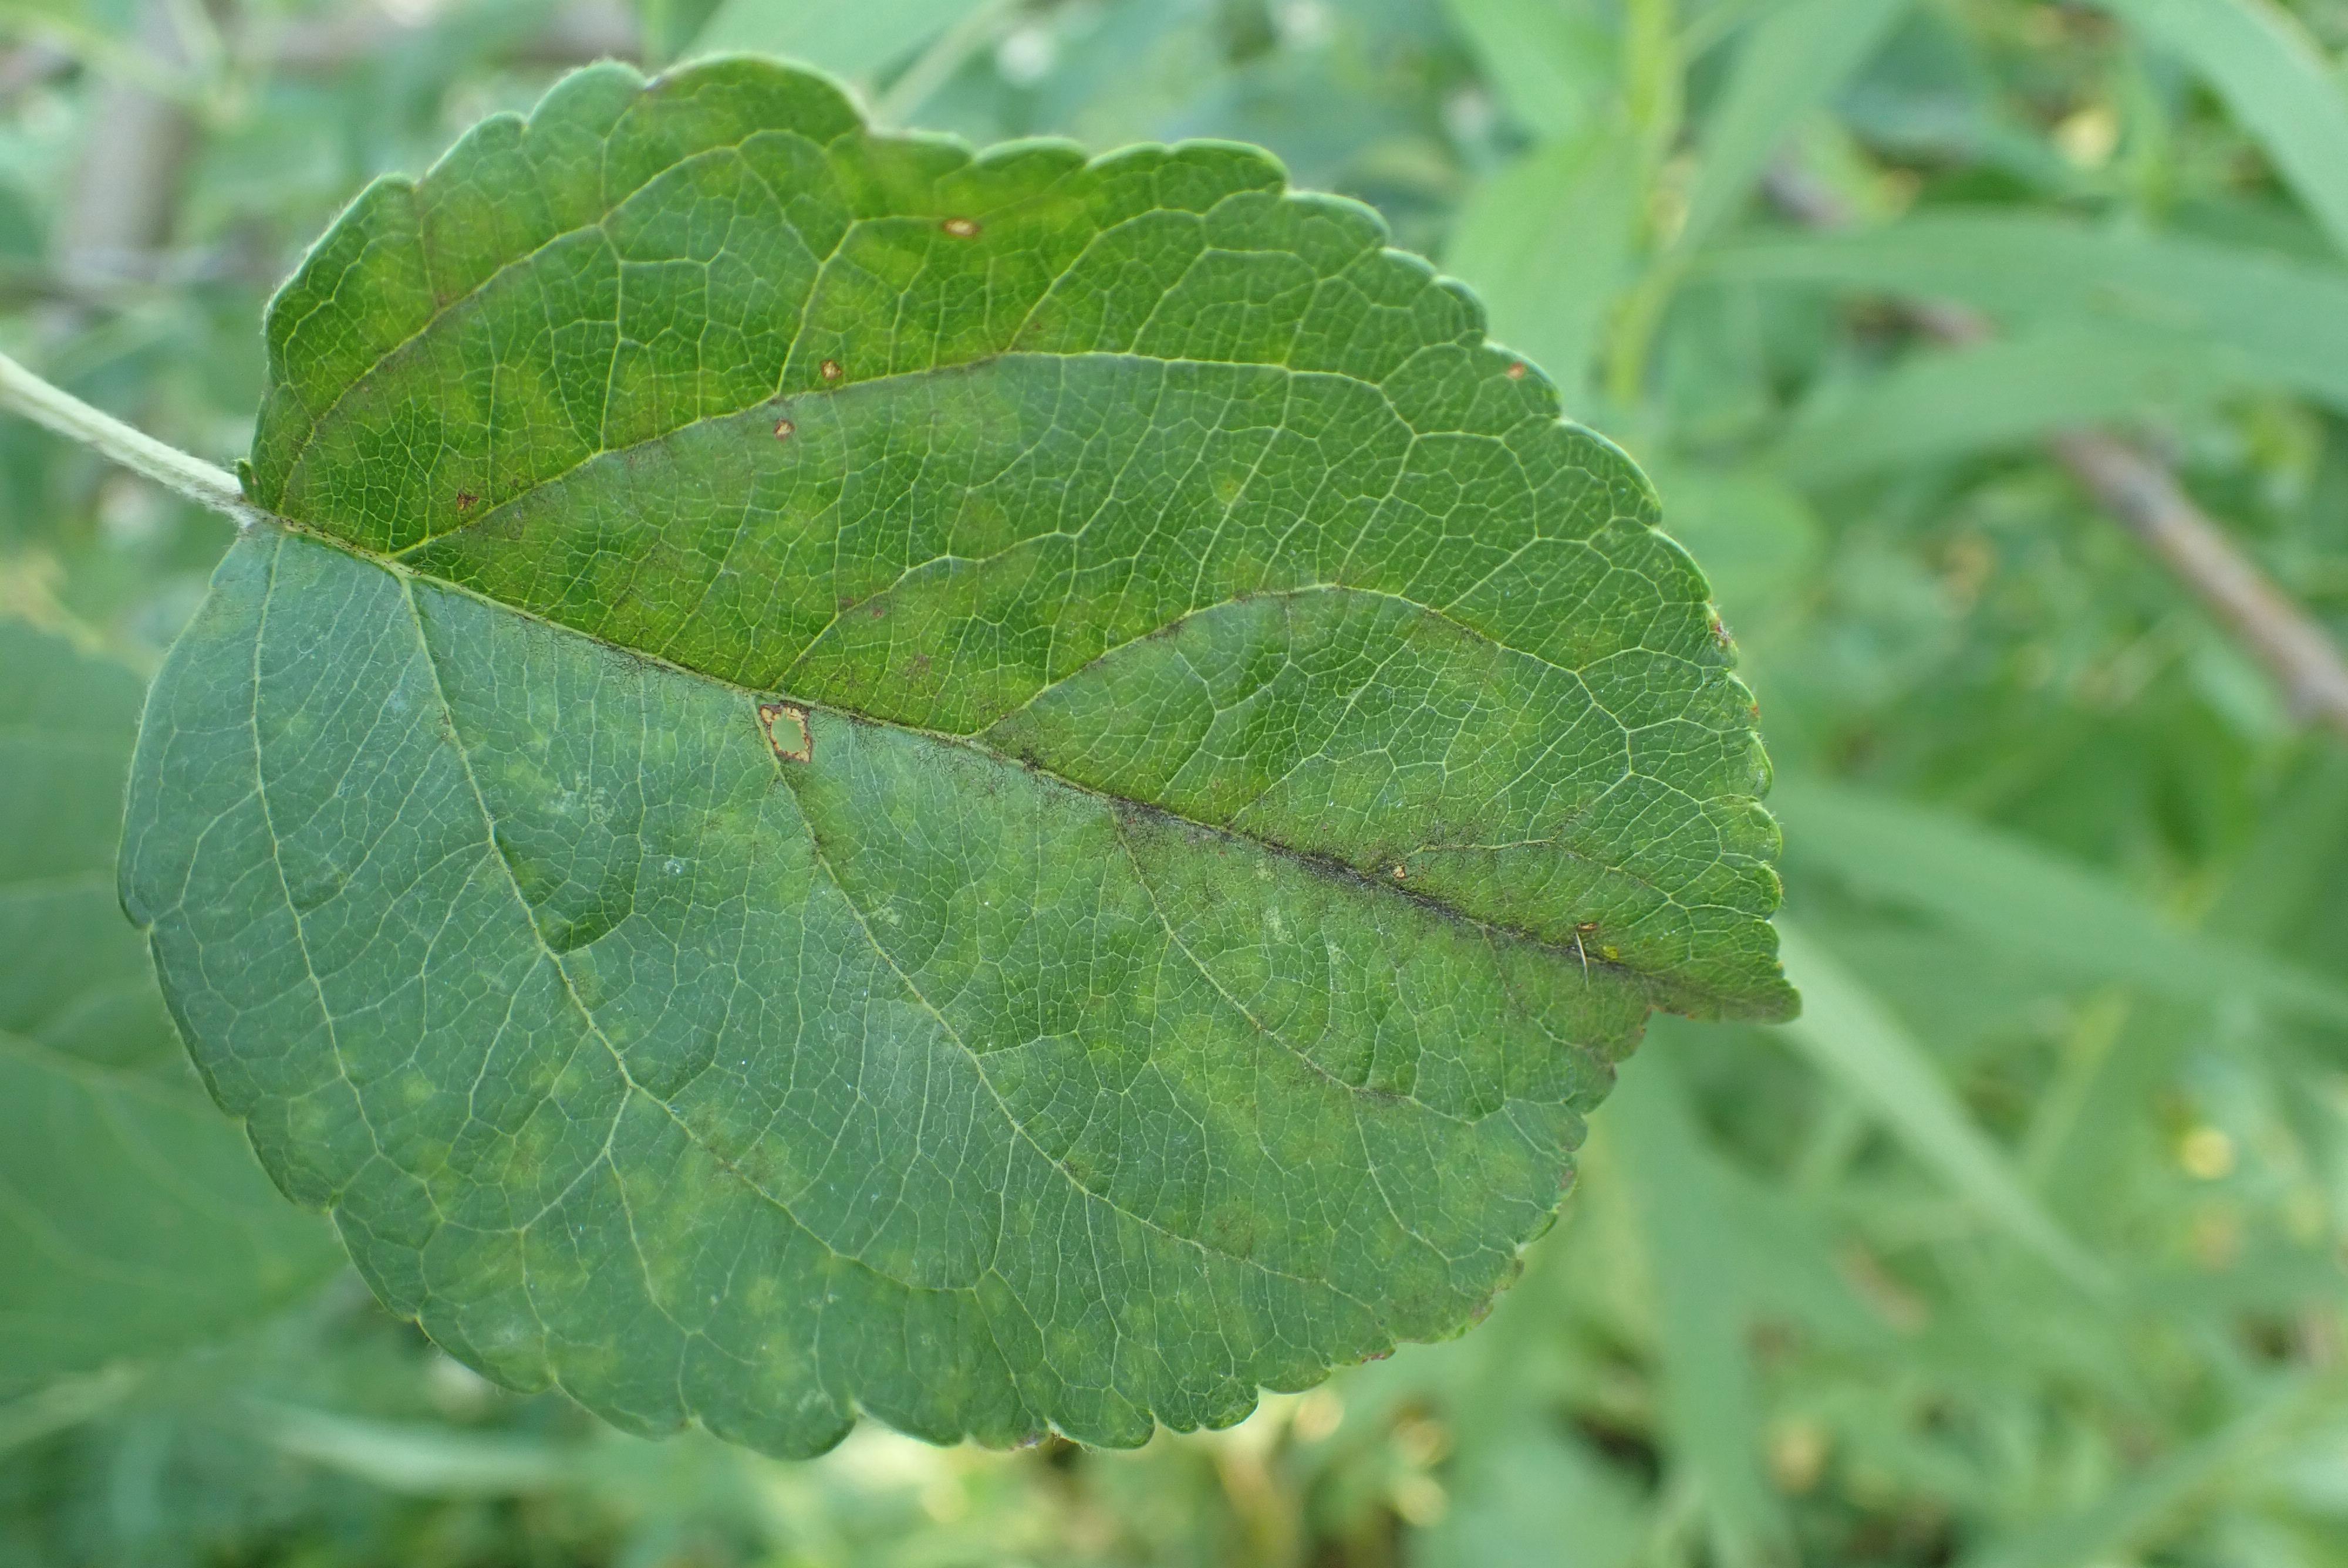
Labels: scab